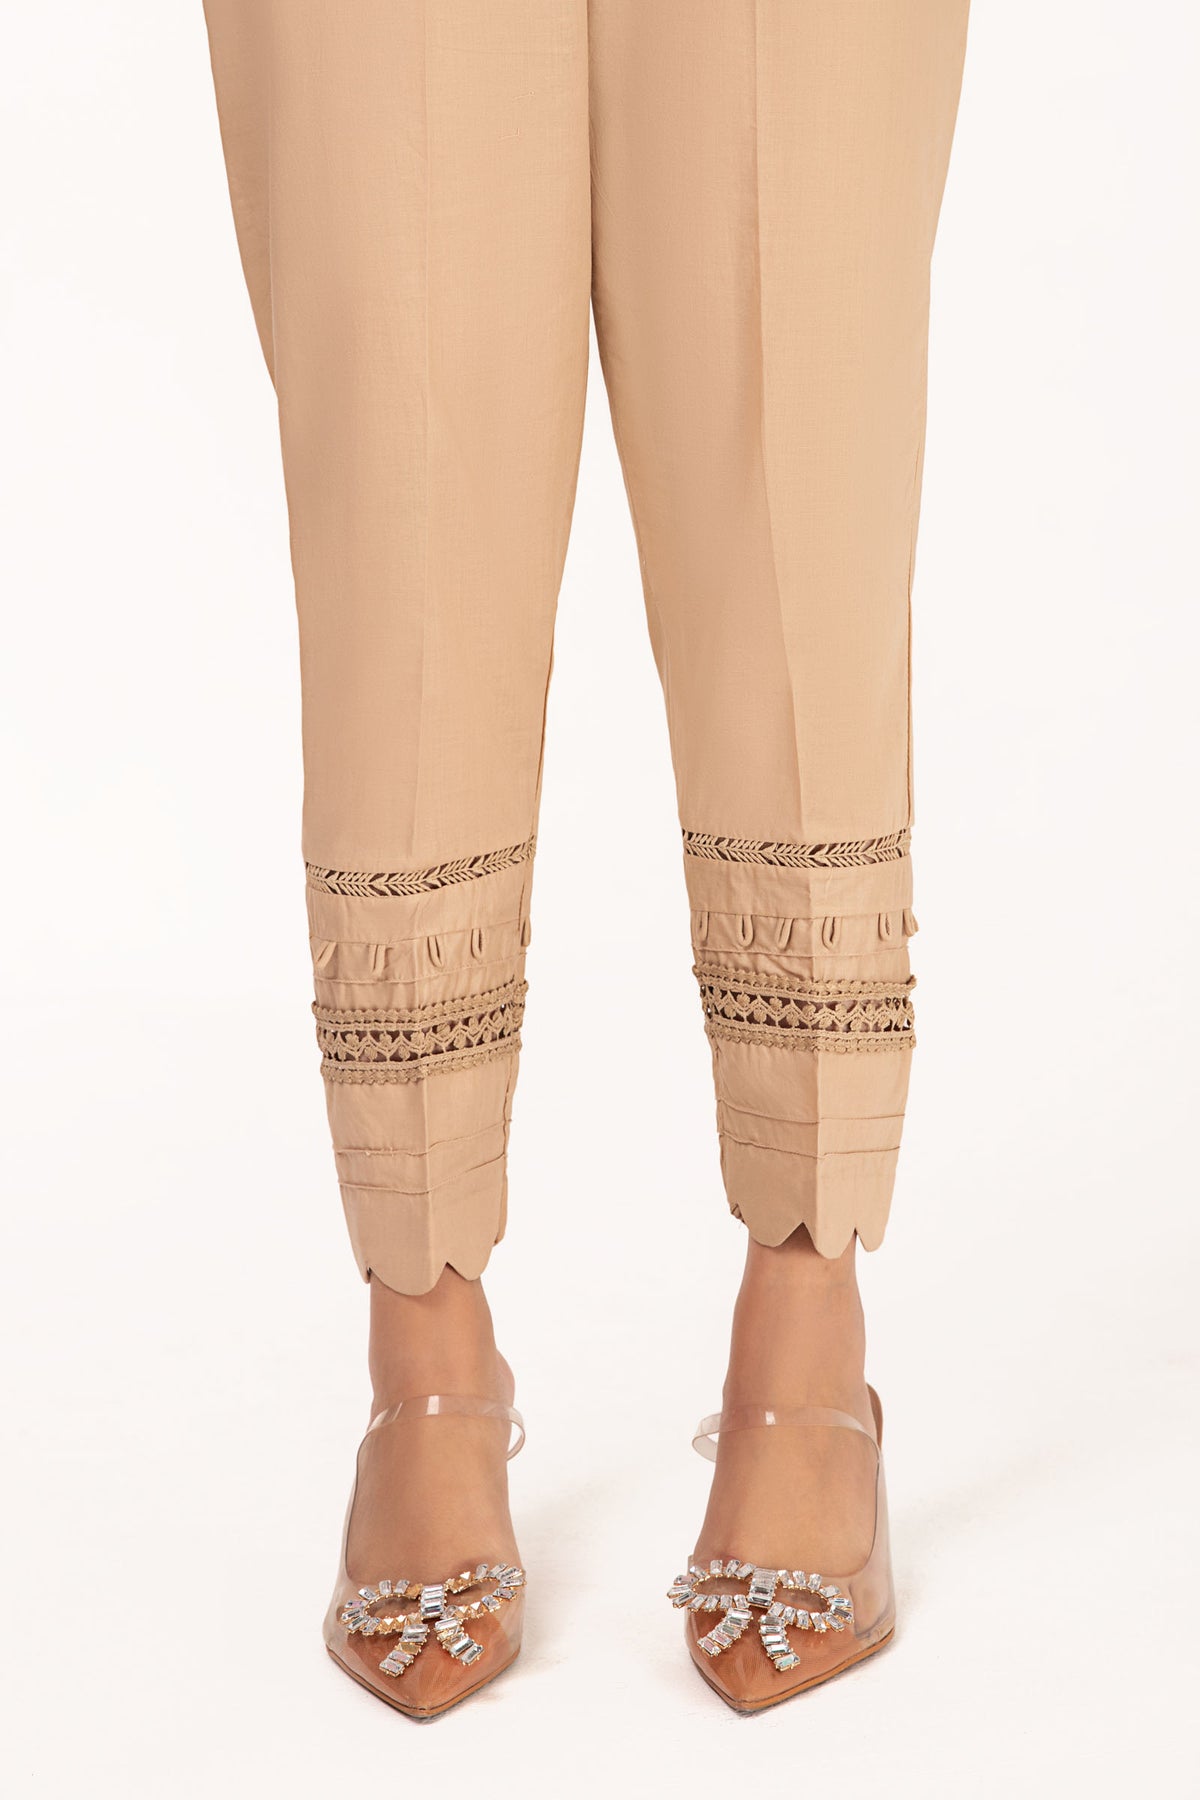
tan embroidered detail pants